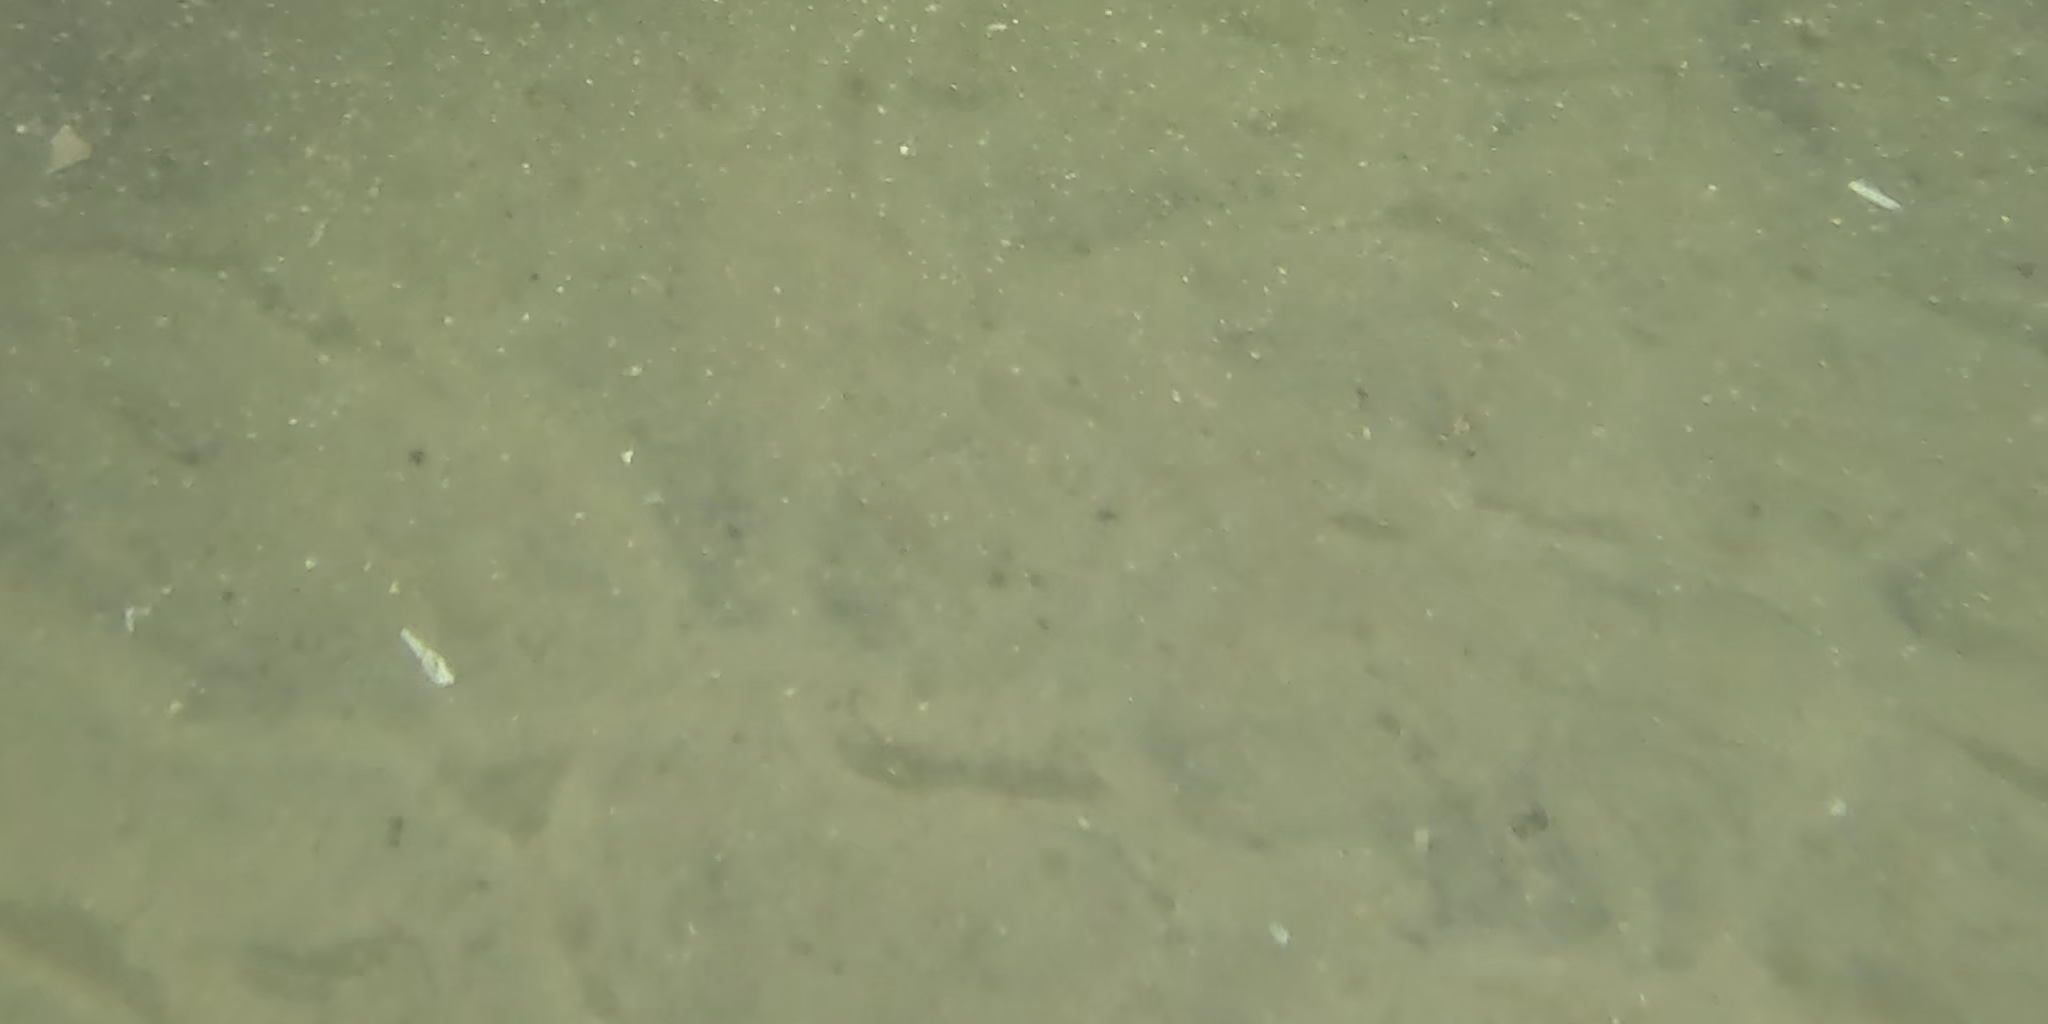
Seabed habitat: sand